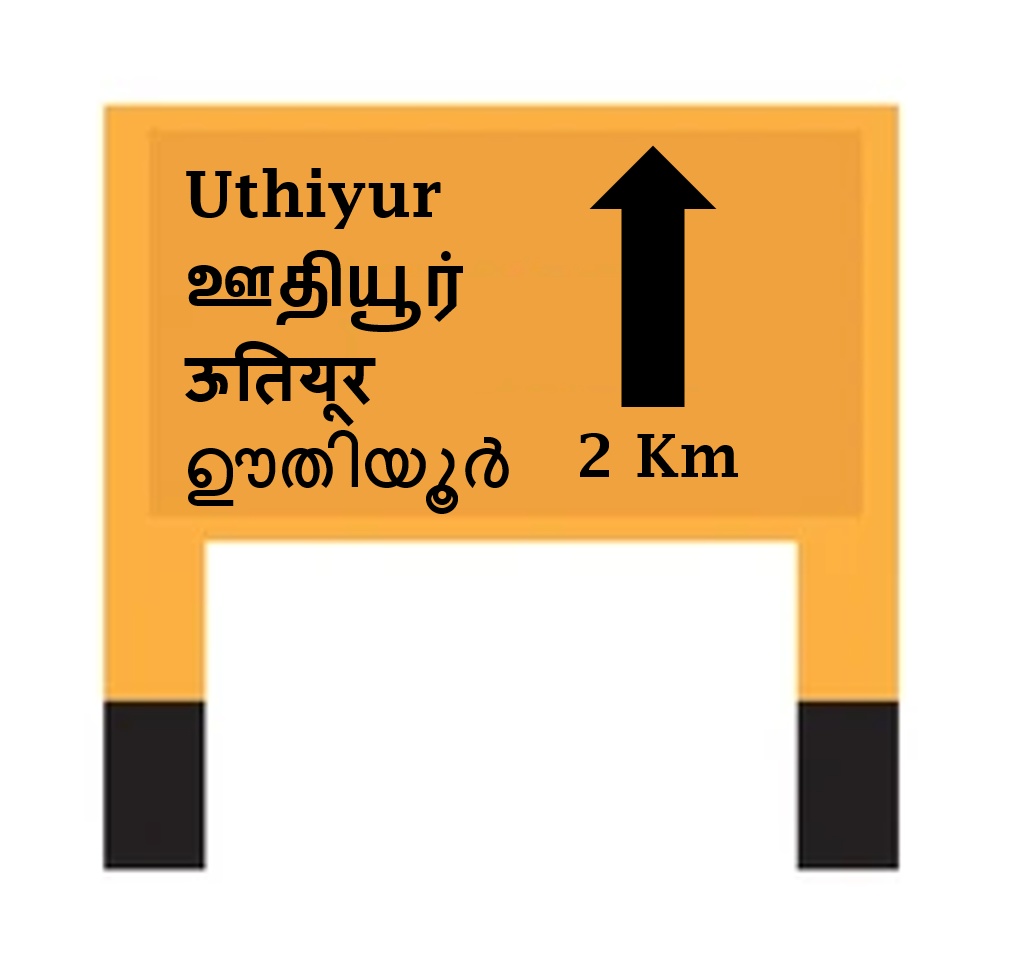
Uthiyur, Tiruppur district, Tamil Nadu, India 638703